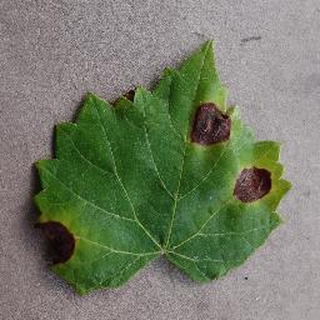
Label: grape_black_rot